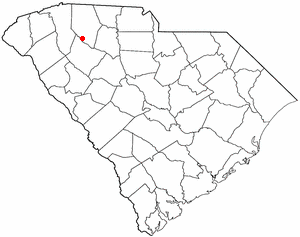
Woodruff est une ville du comté de Spartanburg dans l’État de Caroline du Sud, aux États-Unis. La commune compte 4 090 habitants en l’an 2010.